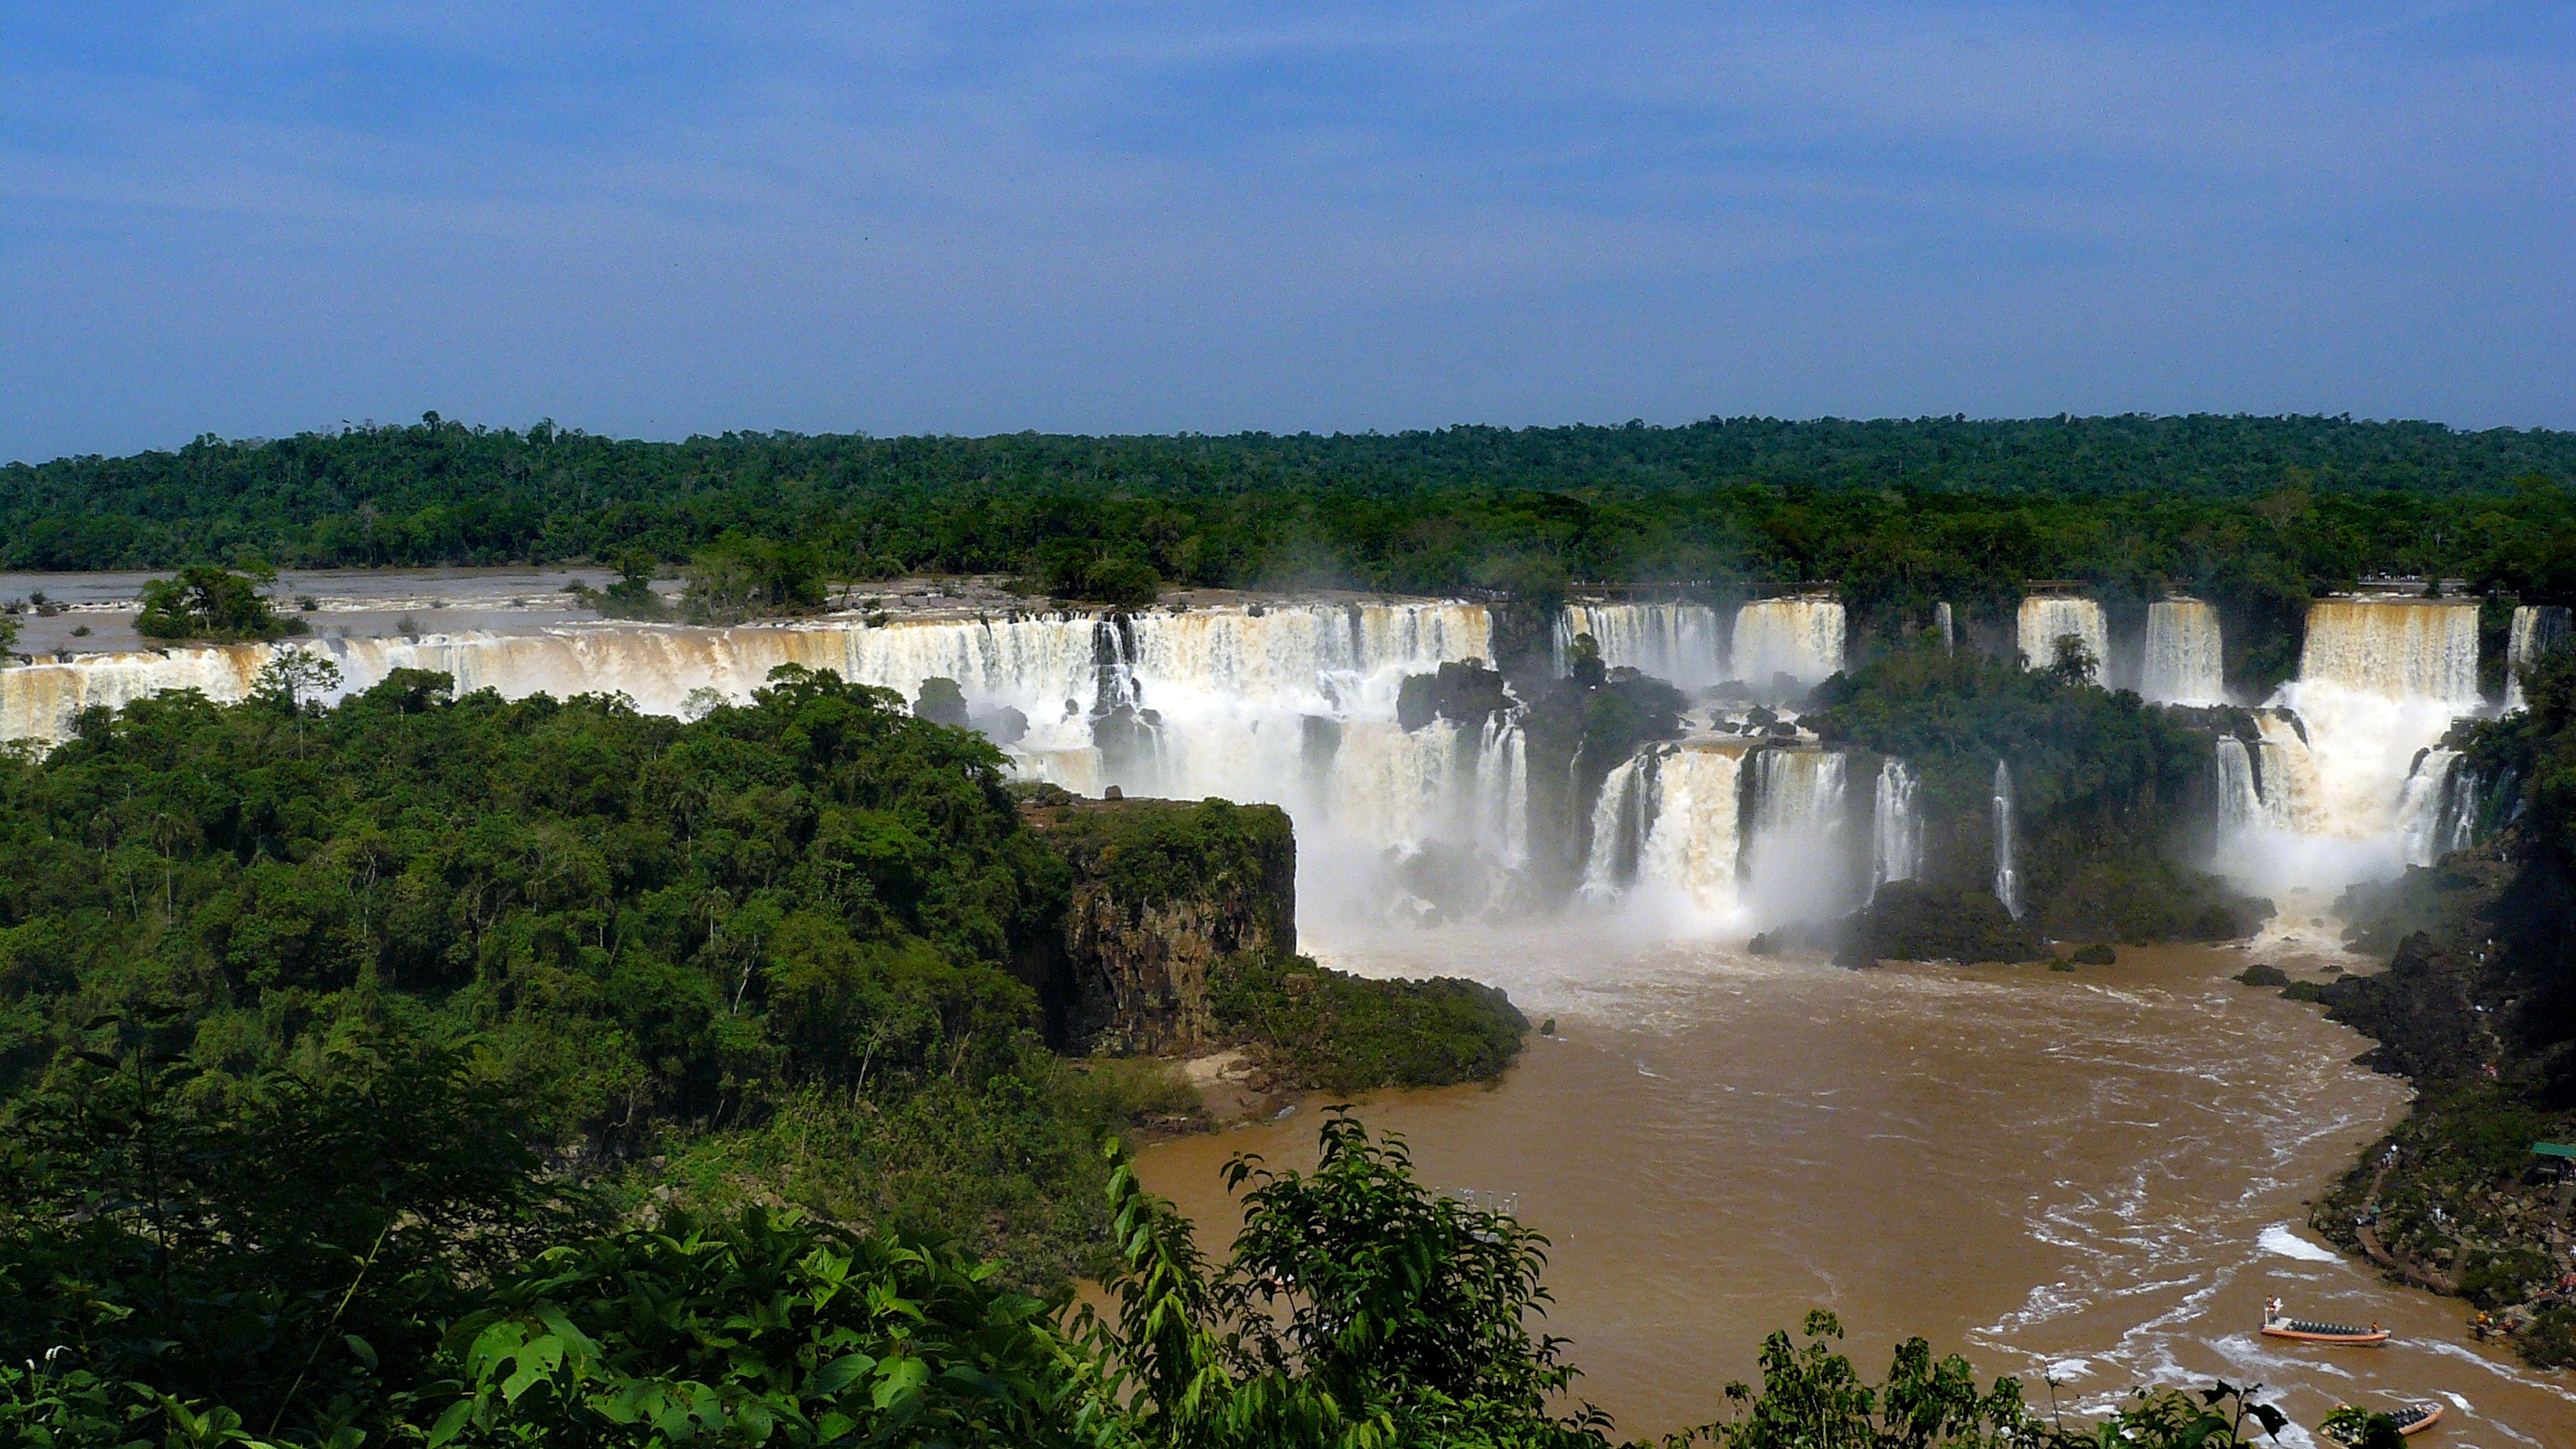
water, waterfall, river, jungle, reservoir, national park, body of water, falls, wetland, brazil, habitat, water feature, natural environment, atmospheric phenomenon, foz do iguaczu